Gennady Yakovlev

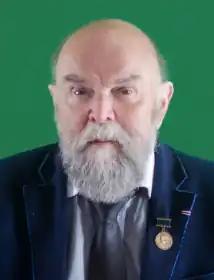
Yakovlev in 2016

Gennady Pavlovich Yakovlev (7 June 1938 – 12 January 2024) was a Russian botanist, pharmacognosist, phytochemist. He was a director of Saint-Petersburg State Chemical-Pharmaceutical Academy (1992–2004), and an expert in Fabaceae taxonomy. Yakovlev died on 12 January 2024, at the age of 85.